Elizabeth Christ Trump

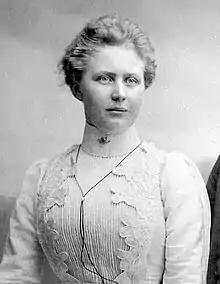
Trump in 1902

Elizabeth Trump (October 10, 1880 – June 6, 1966) was a German-American businesswoman. In 1902, she married Frederick Trump, who died in 1918. After his death, she co-founded the real estate development company E. Trump & Son with their son, Fred, to manage and increase their real estate holdings. Through Fred, she was the paternal grandmother of Donald Trump, the 45th and 47th president of the United States.